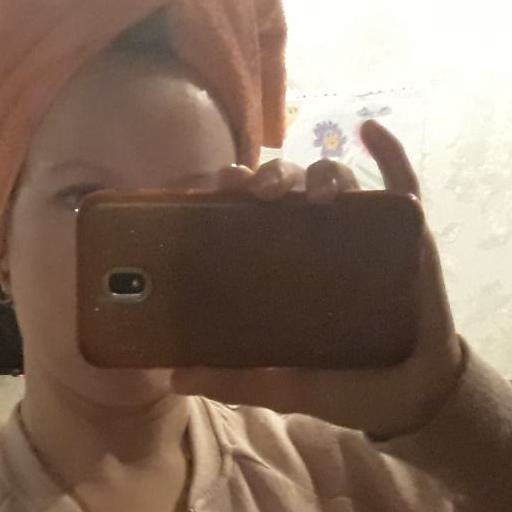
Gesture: no_gesture